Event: Typhoon Ruby
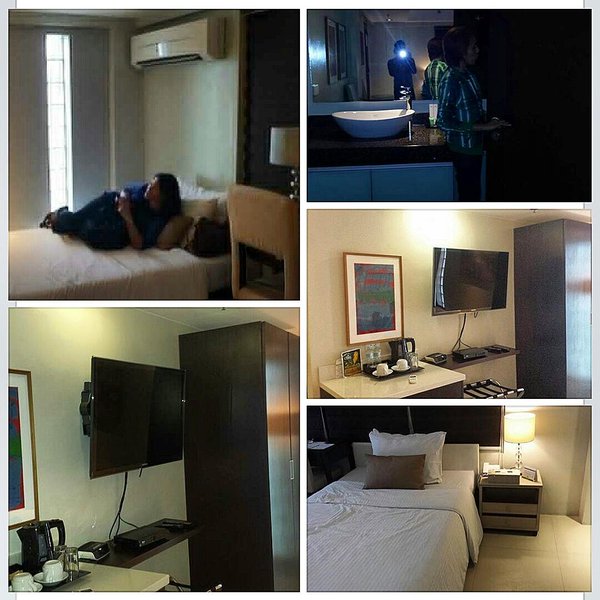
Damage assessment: no_damage